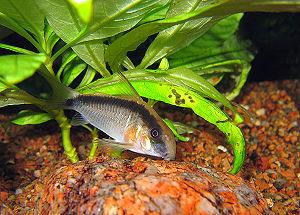
Corydoras arcuatus est un poisson de la famille des Callichthyidae.